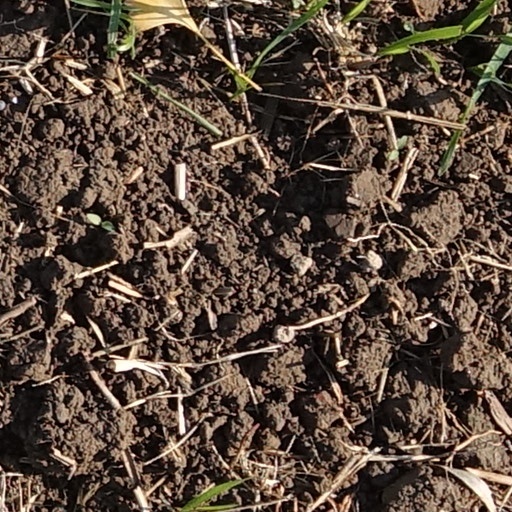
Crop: wheat